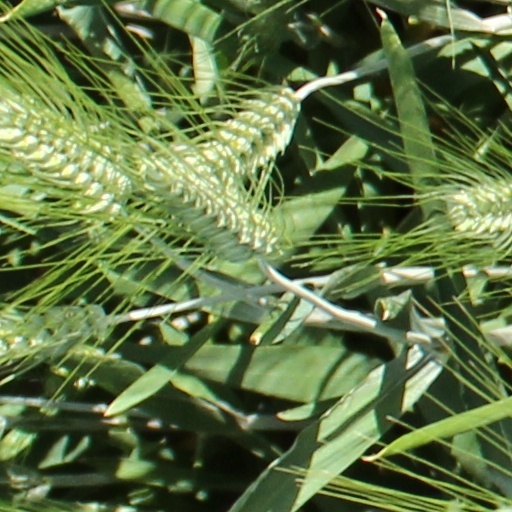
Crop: wheat